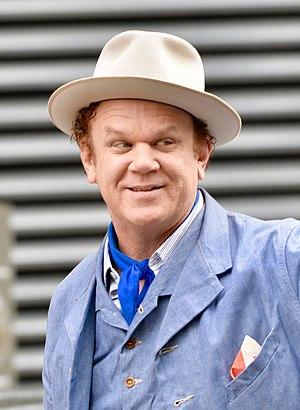
Les Frères Sisters est un western franco-américain écrit et réalisé par Jacques Audiard, sorti en 2018. Il s'agit d'une adaptation du roman éponyme de Patrick deWitt paru en 2011.